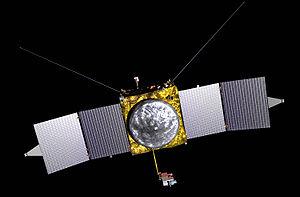
Le programme Mars Scout était un programme d'exploration de la planète Mars de l'agence spatiale américaine de la NASA en 2010 destiné aux développements de sondes spatiales à coût modéré c'est-à-dire moins de 450 millions $ en excluant les coûts de lancement. Ces missions étaient destinées à remplacer le concept des micromissions basées sur le fameux « faster, better, cheaper » qui avait montré ses limites avec l'échec des sondes spatiales Mars Polar Lander et Mars Climate Orbiter.